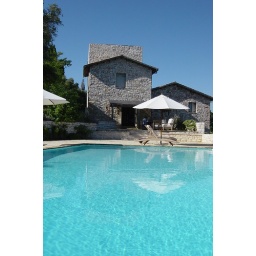
Looking over blue water